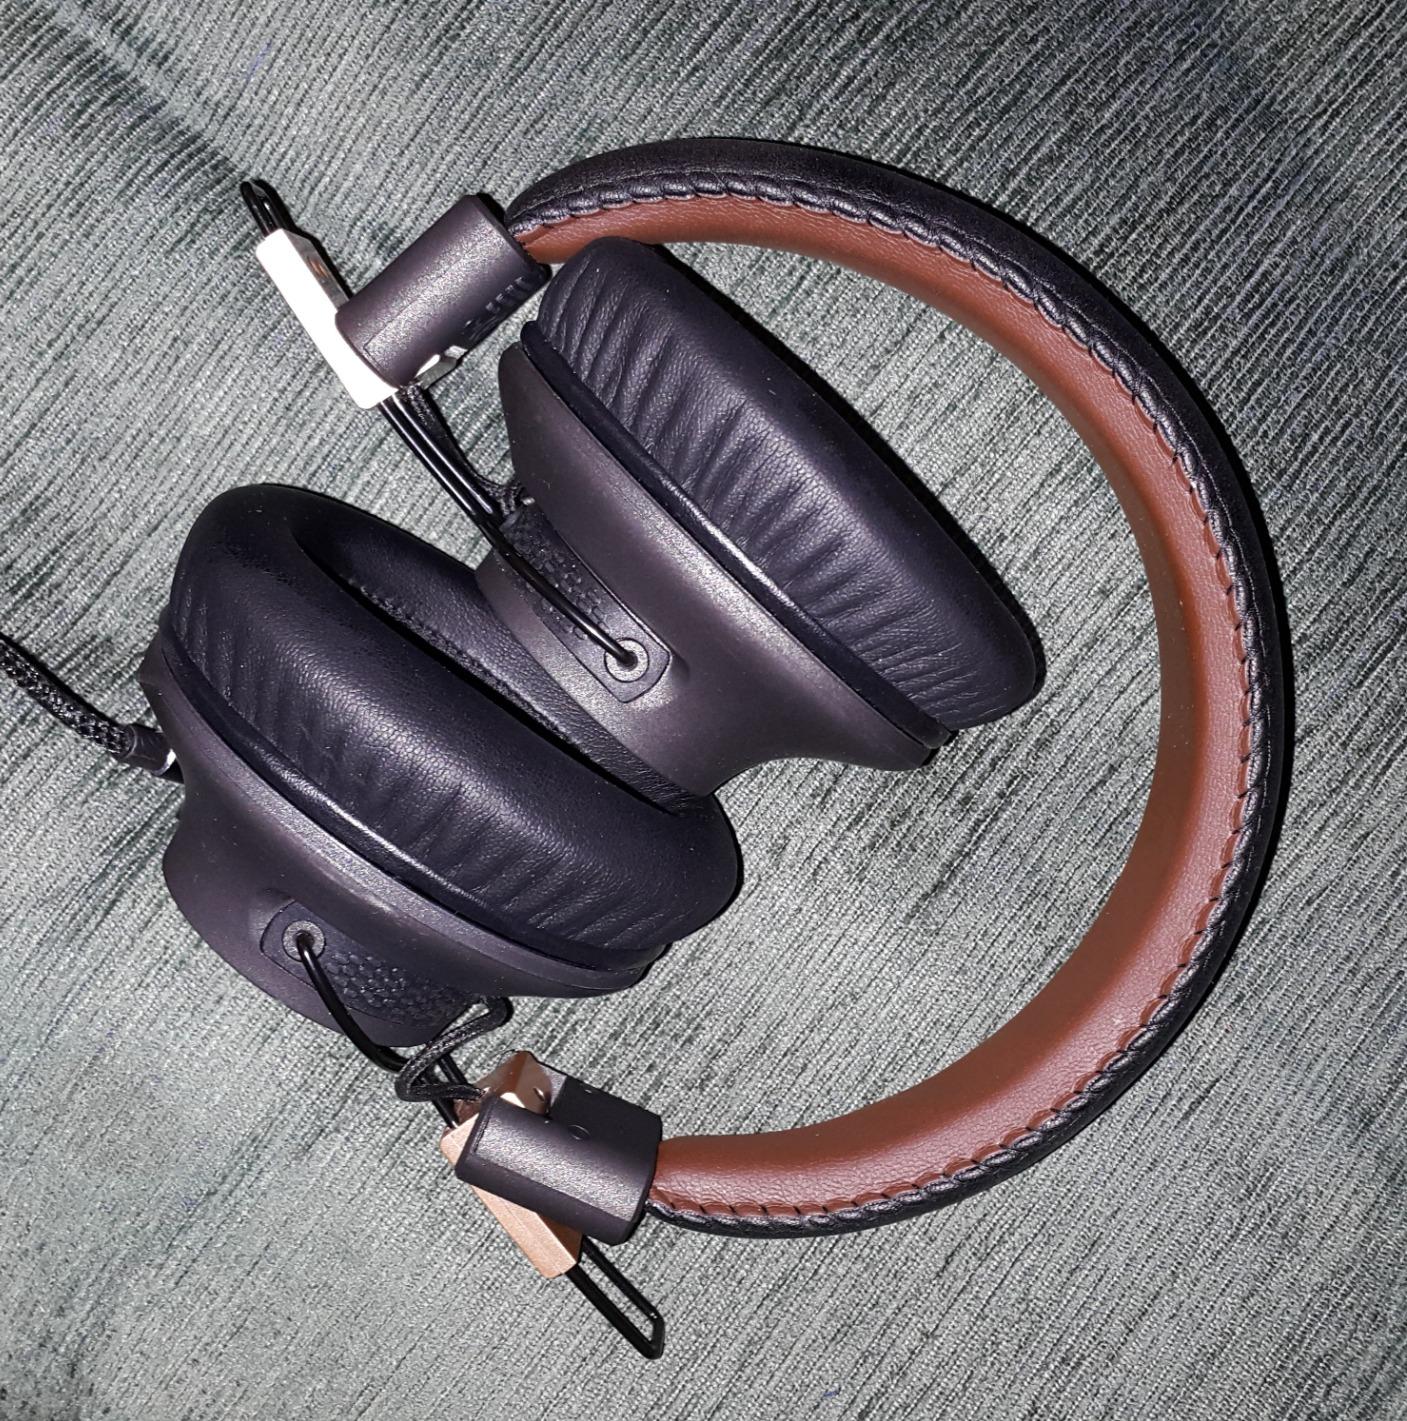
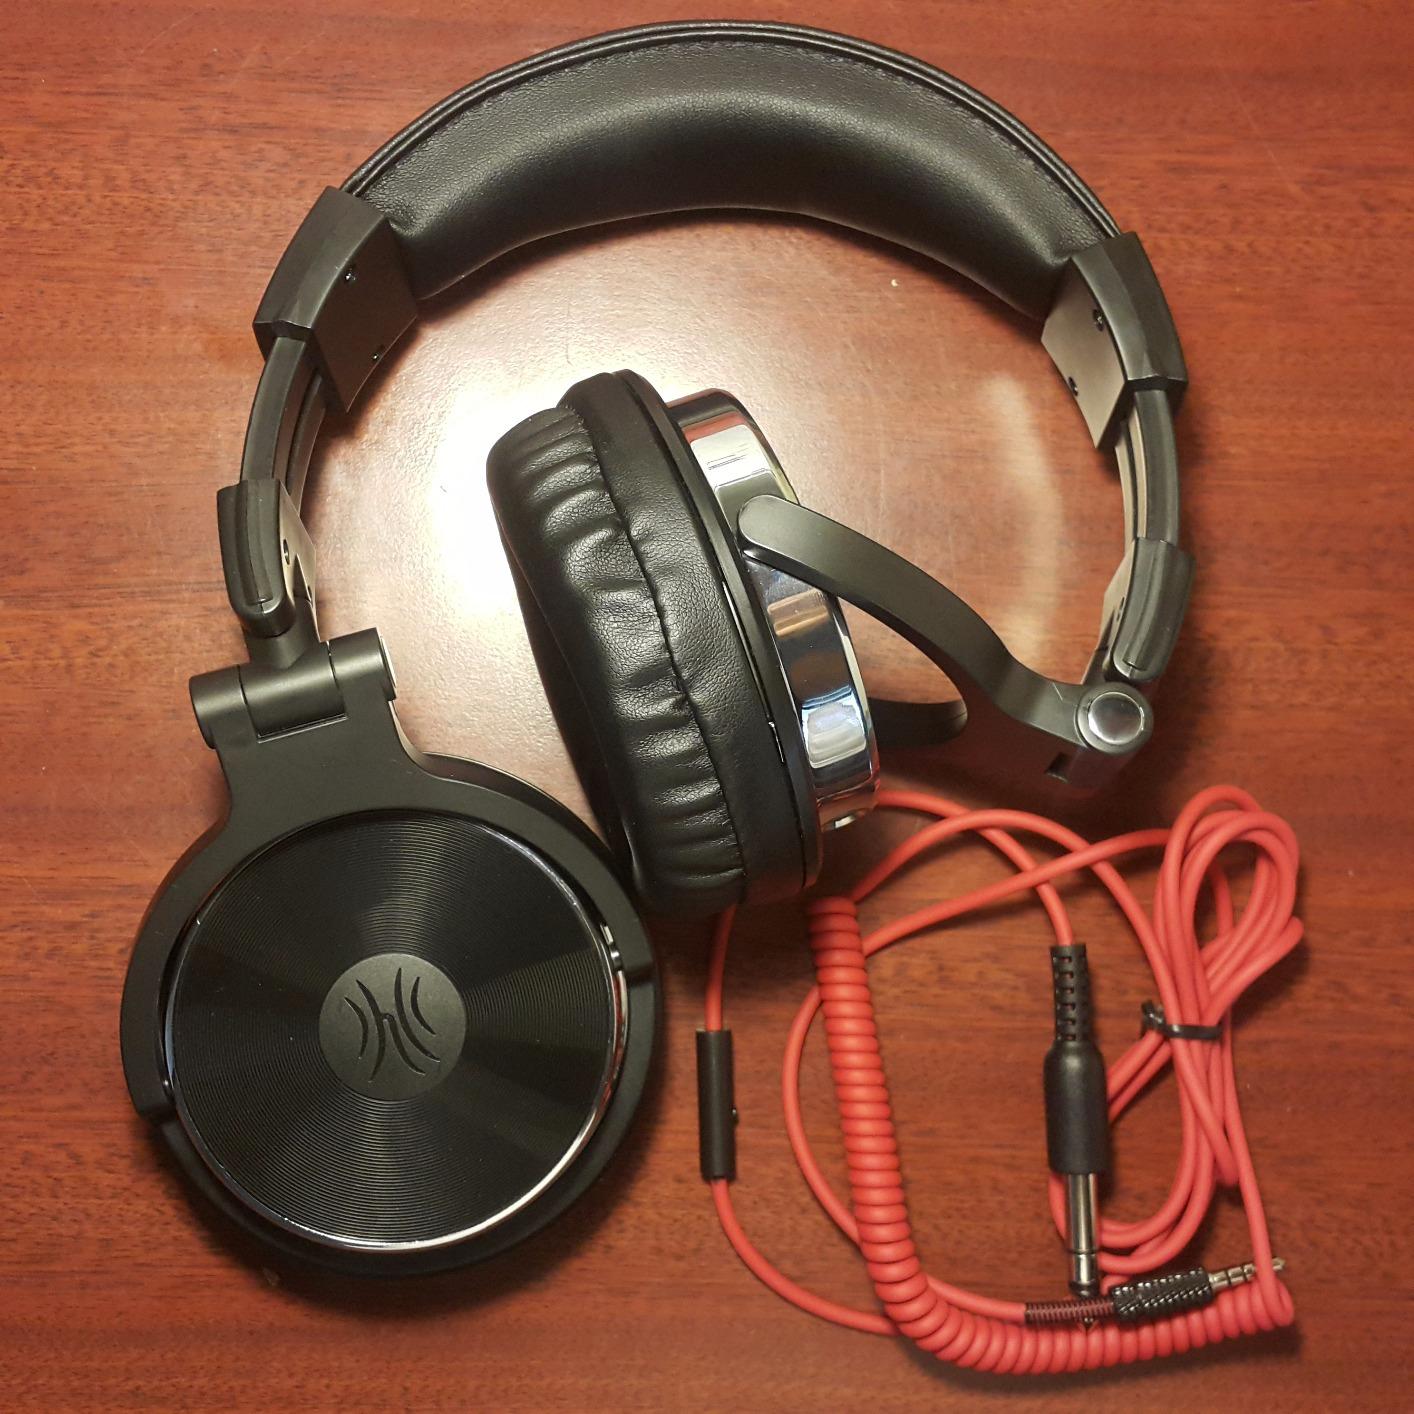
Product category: headphones
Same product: no